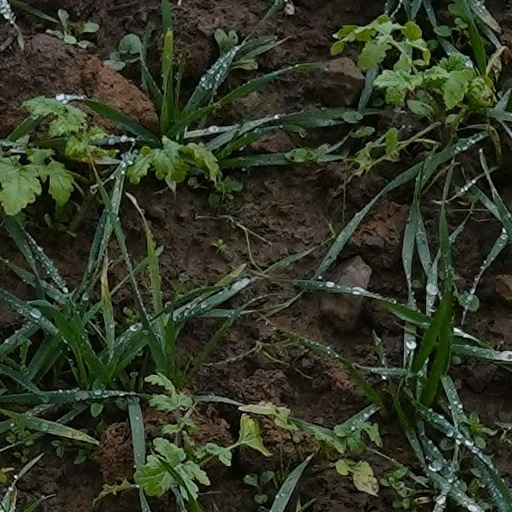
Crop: wheat